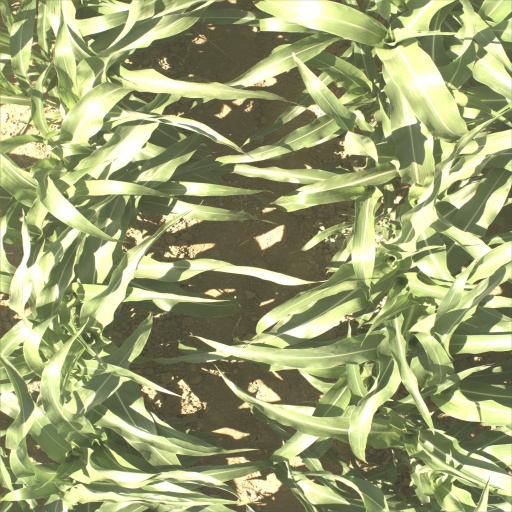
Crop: sorghum